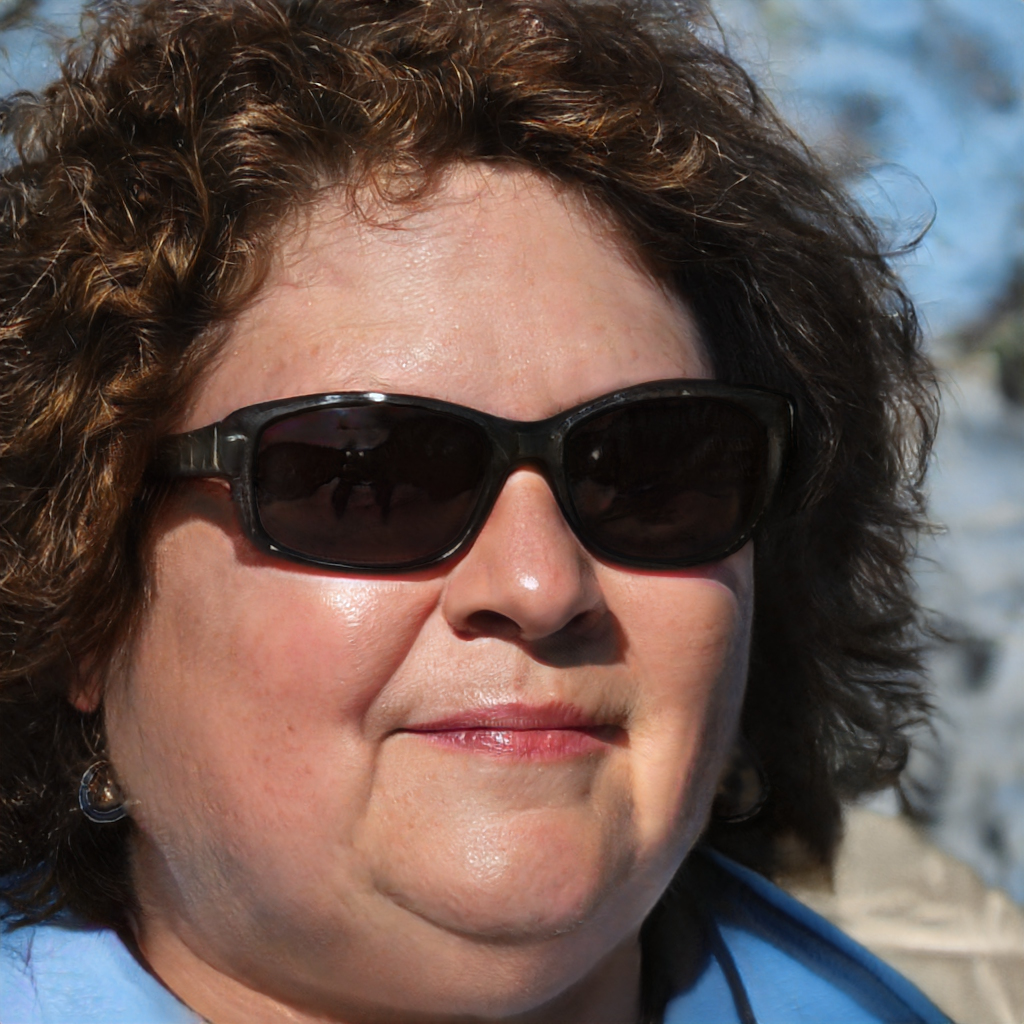
Gender: Female